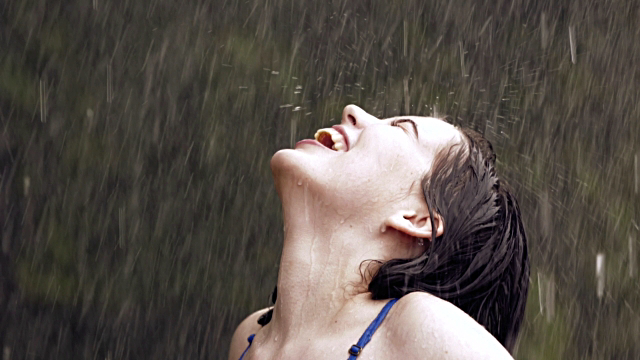
Weather: rain or strom